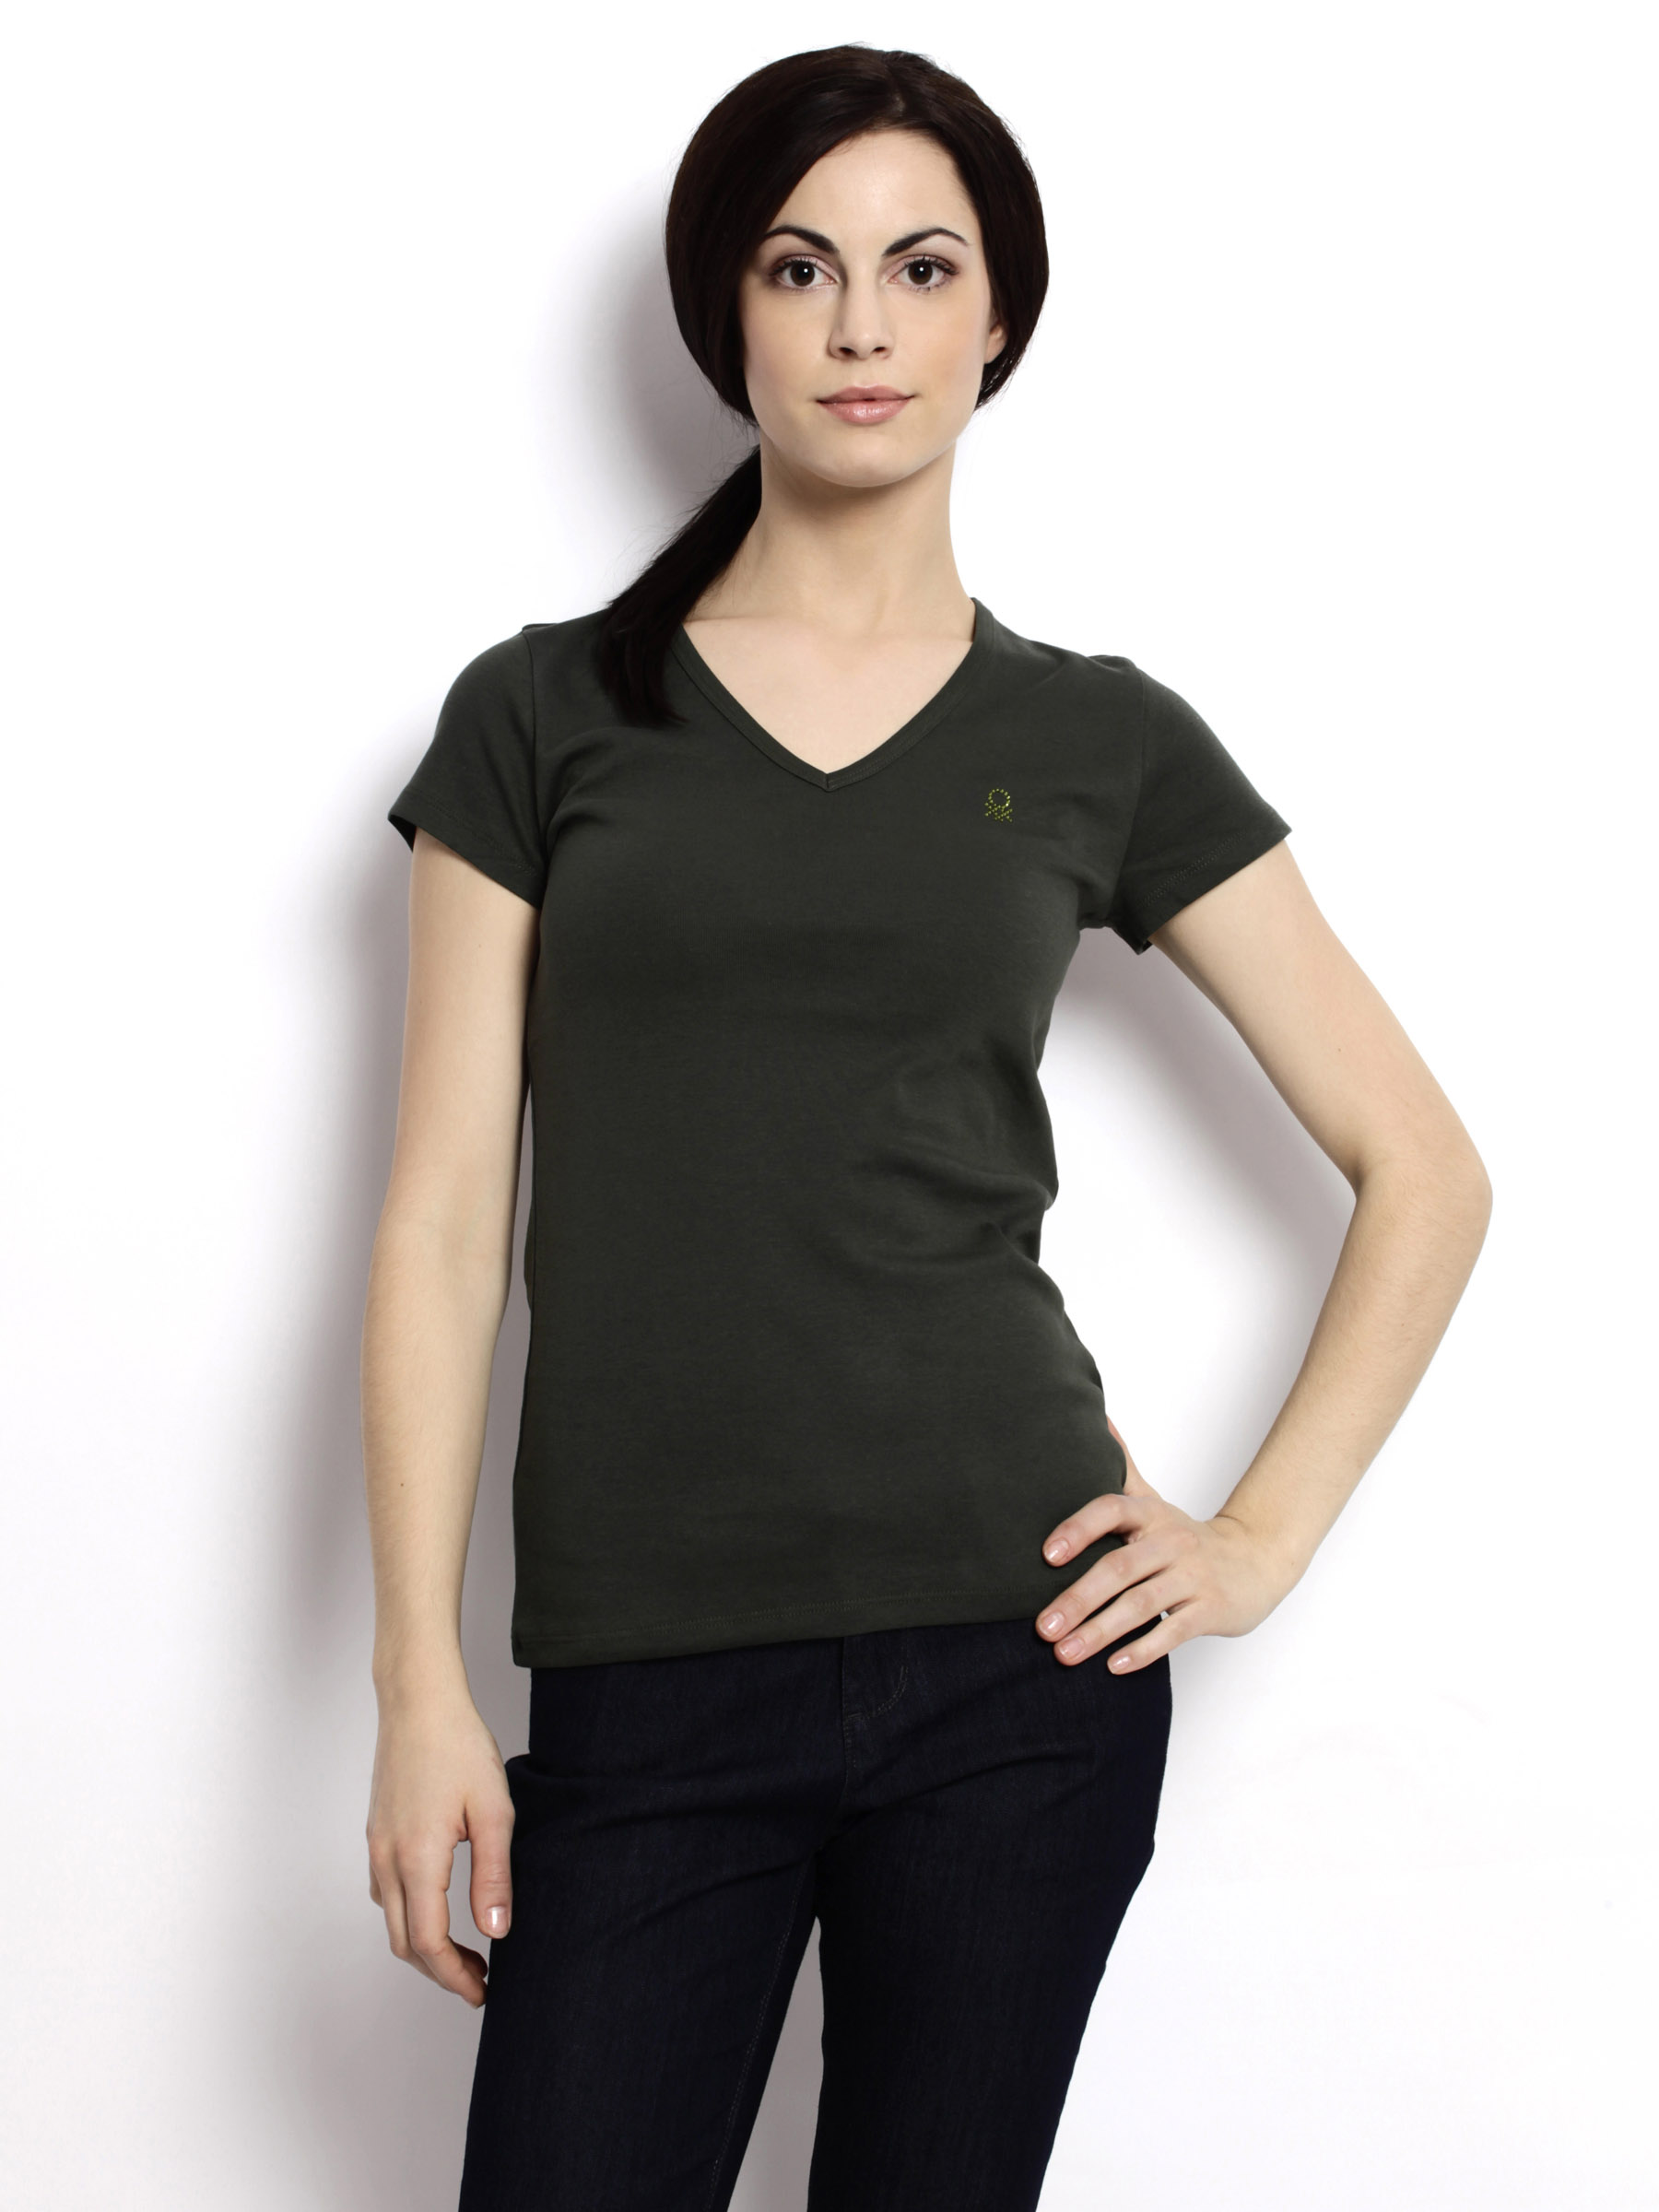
United Colors of Benetton Women Solid Olive Top
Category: Apparel / Topwear / Tops
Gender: Women
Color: Olive
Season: Summer 2011
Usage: Casual